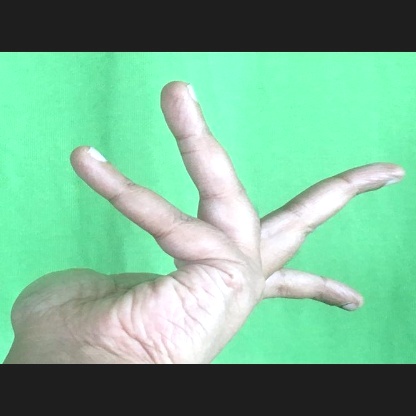
Mudra: Alapadmam